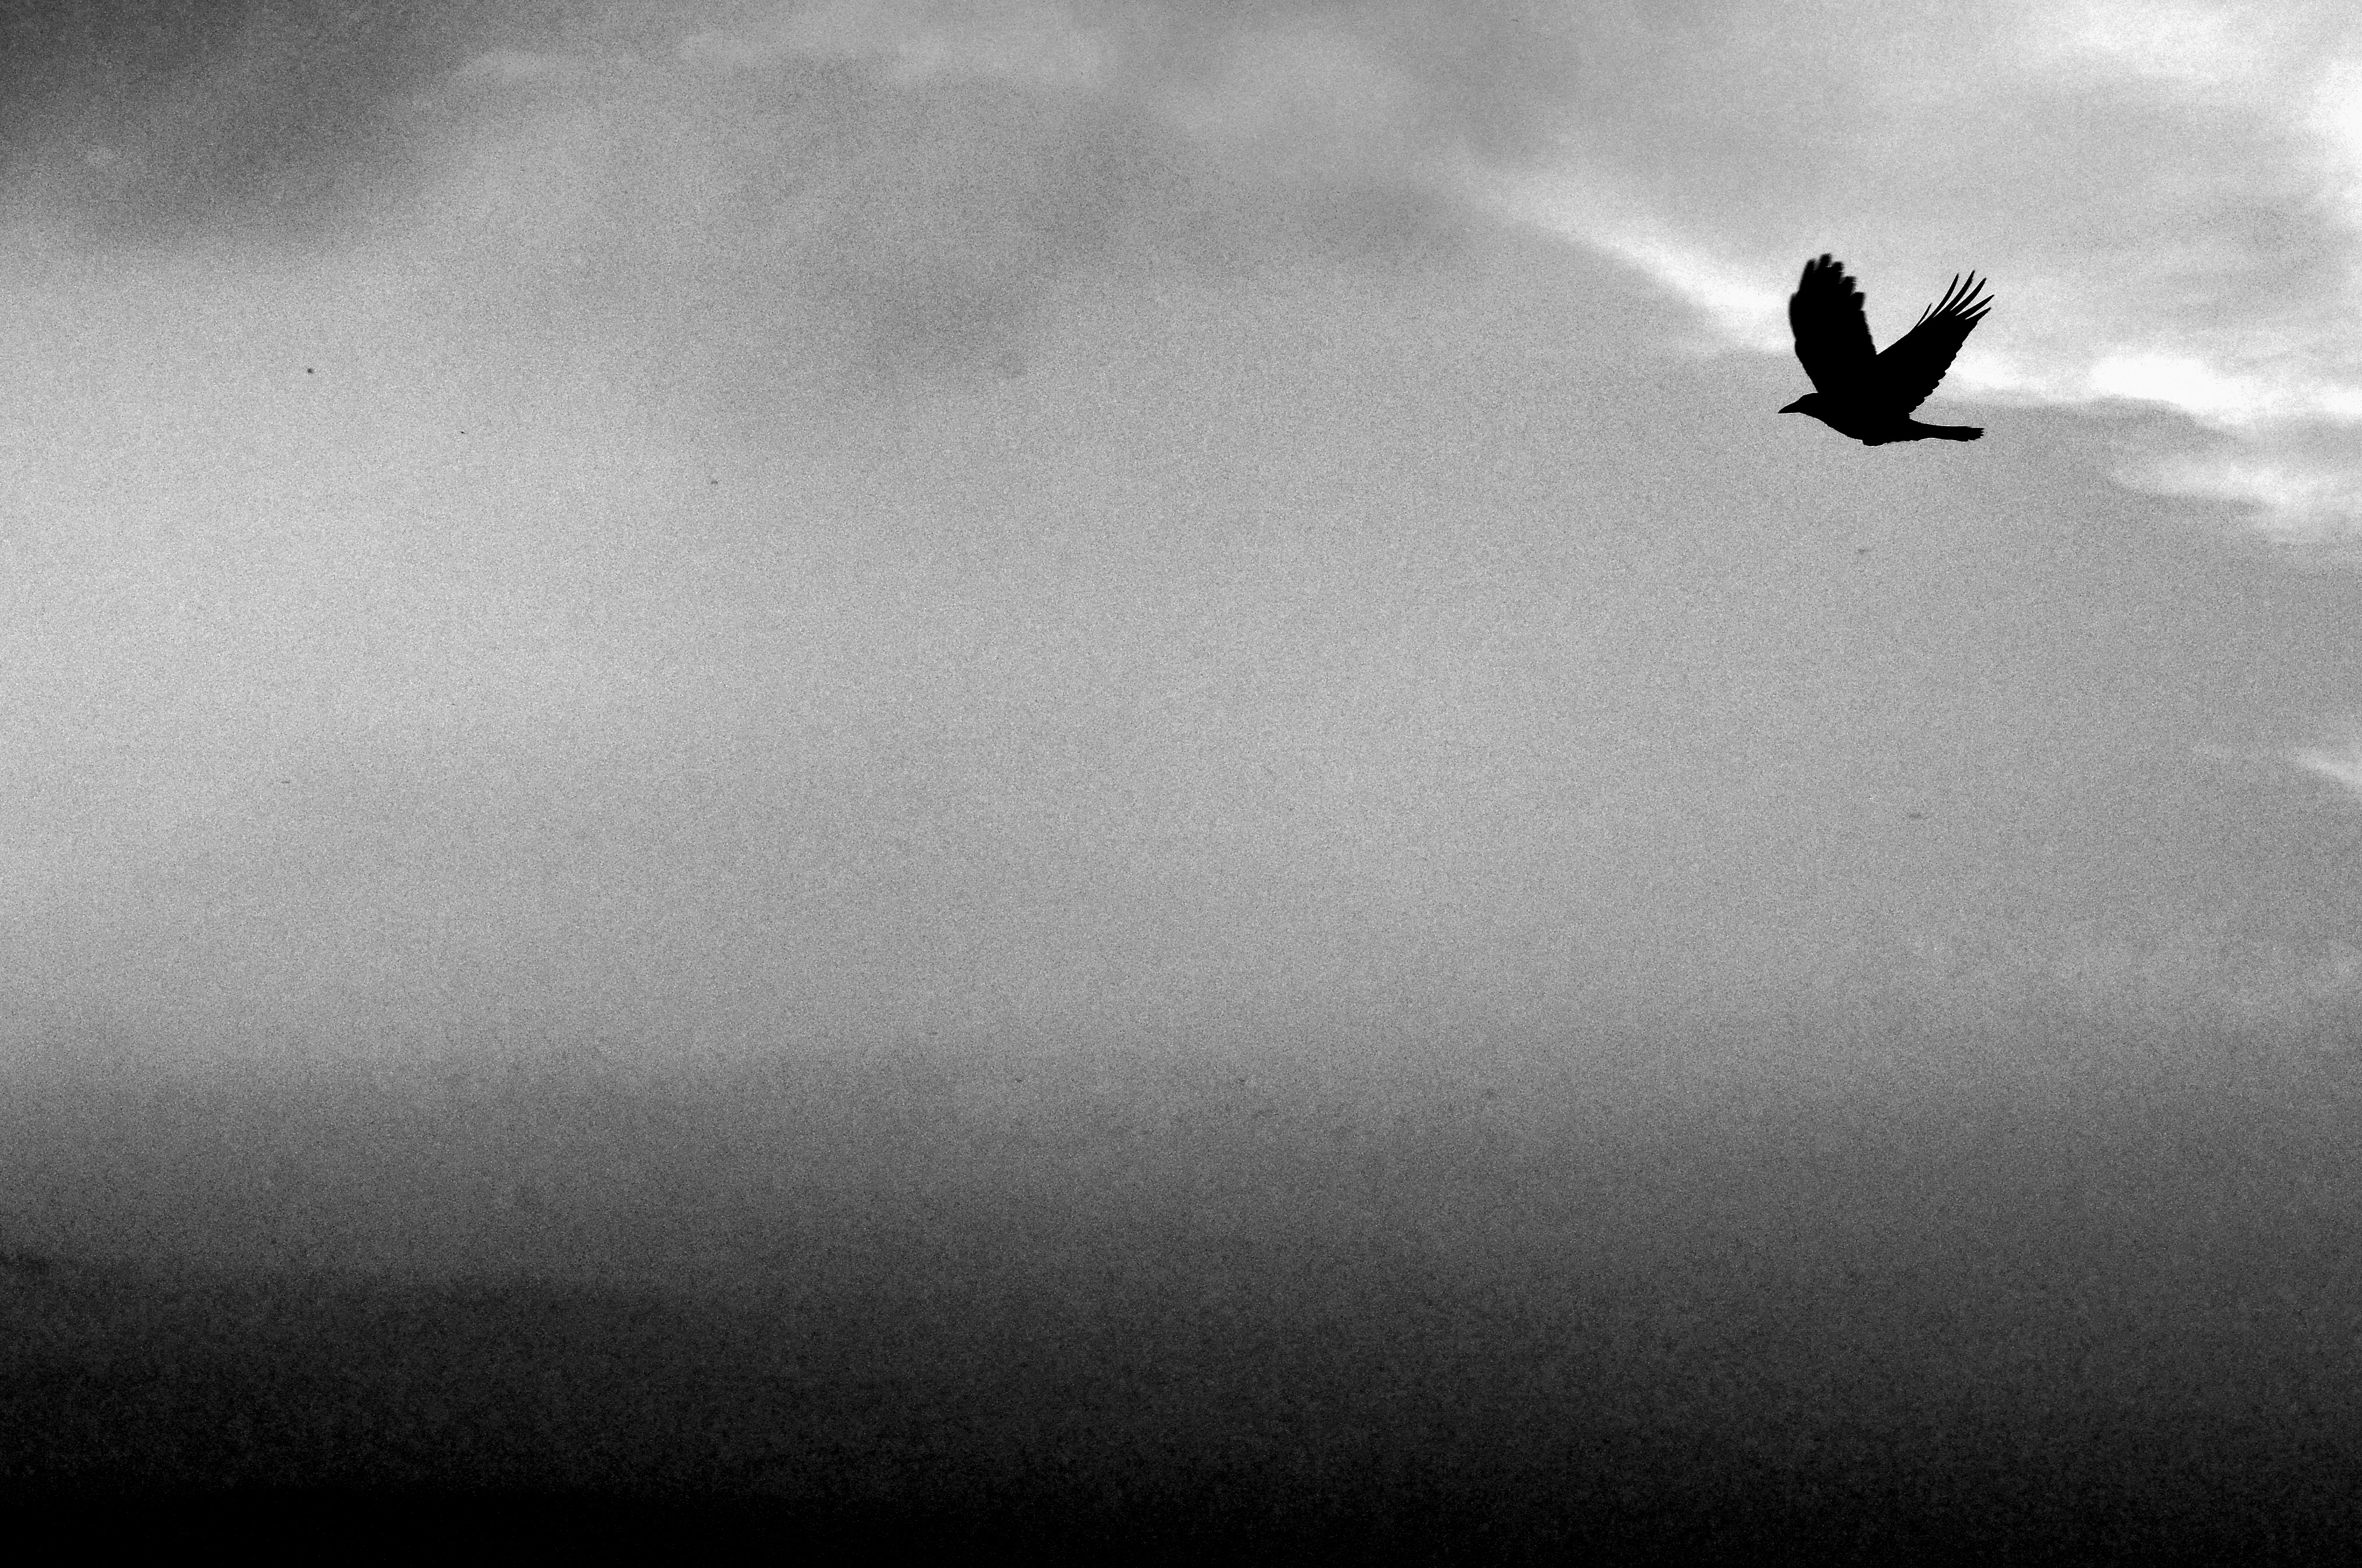
landscape, nature, horizon, bird, wing, cloud, black and white, sky, fog, mist, white, photography, morning, atmosphere, flight, calm, black, monochrome, cover, phenomenon, meteorological phenomenon, monochrome photography, stock photography, atmosphere of earth